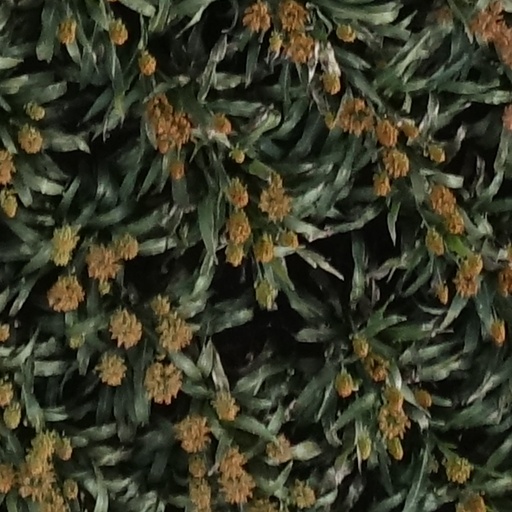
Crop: sorghum